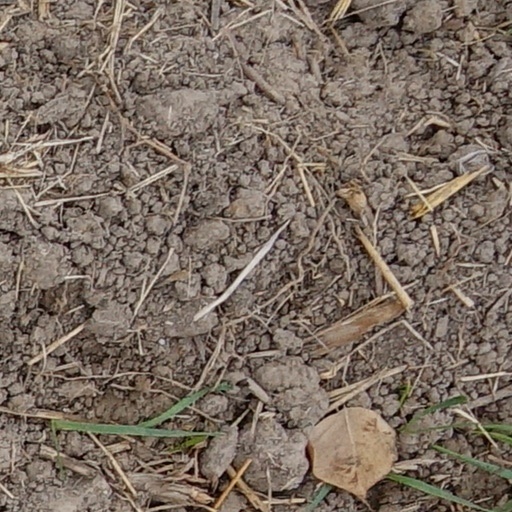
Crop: wheat